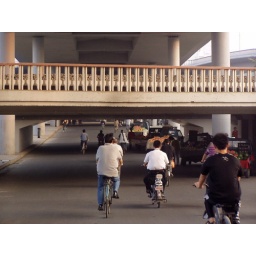
dedicated bike lane under the highway